Alsace

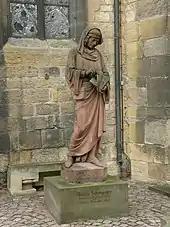
Statue of Martin Schongauer by Frédéric Bartholdi in front of the Unterlinden Museum, Colmar

The following is a selection of people born in Alsace who have been particularly influential or successful in their respective fields.